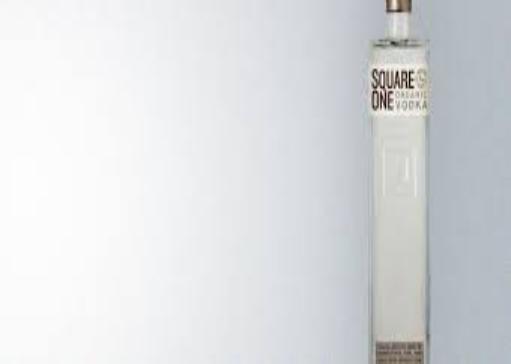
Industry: Food